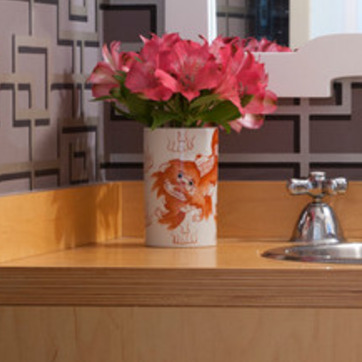
Material: ceramic